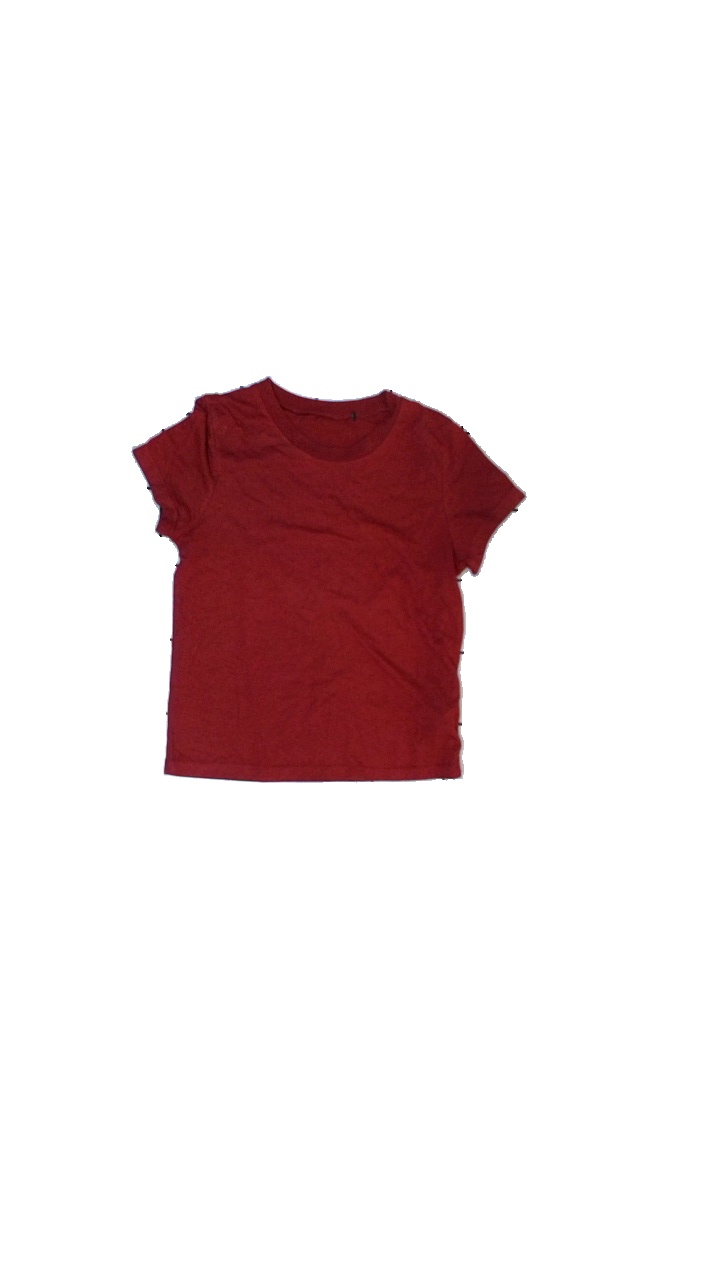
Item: T-shirt (Ladies)
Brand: Bikbok
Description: röd t-shirt
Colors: Red
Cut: C-collar
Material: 50% polyester 30% viskos 2% bomull
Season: All
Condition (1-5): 1
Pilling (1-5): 1
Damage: smuts fläckar
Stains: Minor
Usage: Export
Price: <50